Dominik Dinga

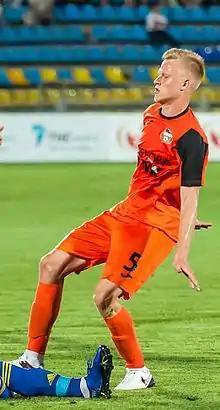
Dinga with Ural in 2016

Dominik Dinga (born 7 April 1998) is a Serbian professional footballer who plays as a centre-back for Petržalka.